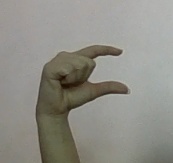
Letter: dal